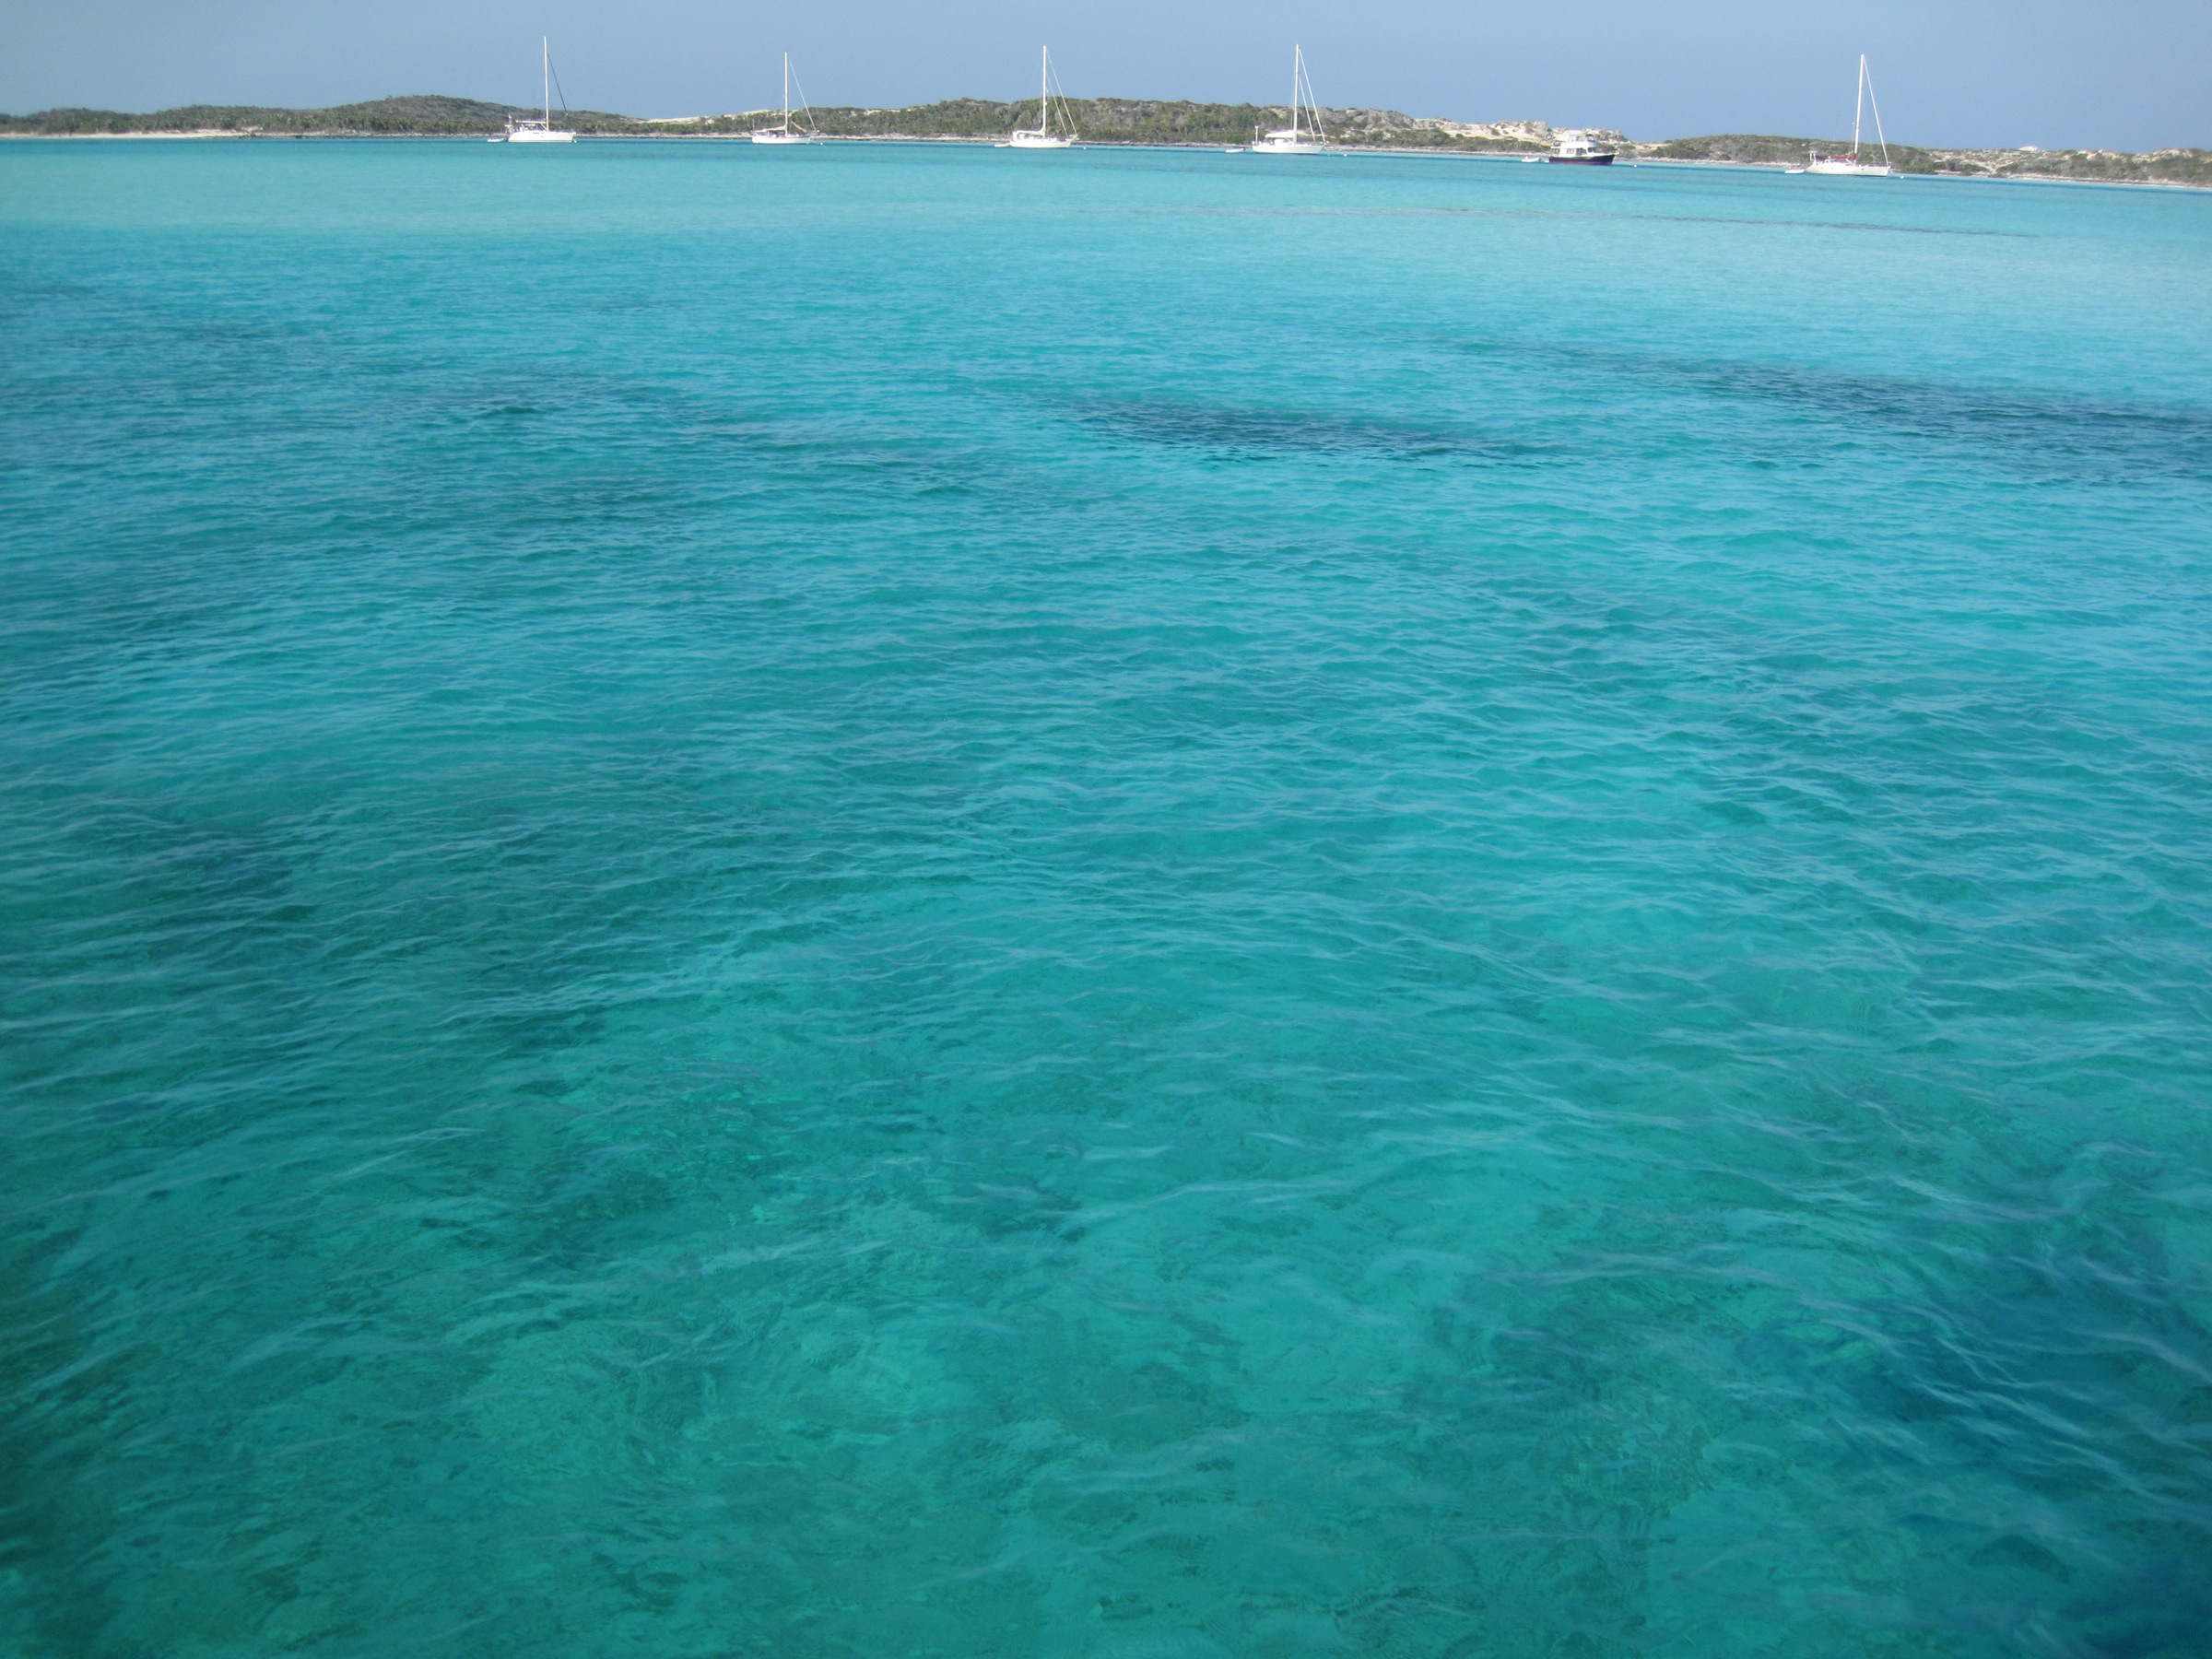
sea, coast, ocean, horizon, wave, swimming pool, lagoon, bay, island, body of water, bahamas, archipelago, caribbean, cape, islet, cay, atoll, wind wave